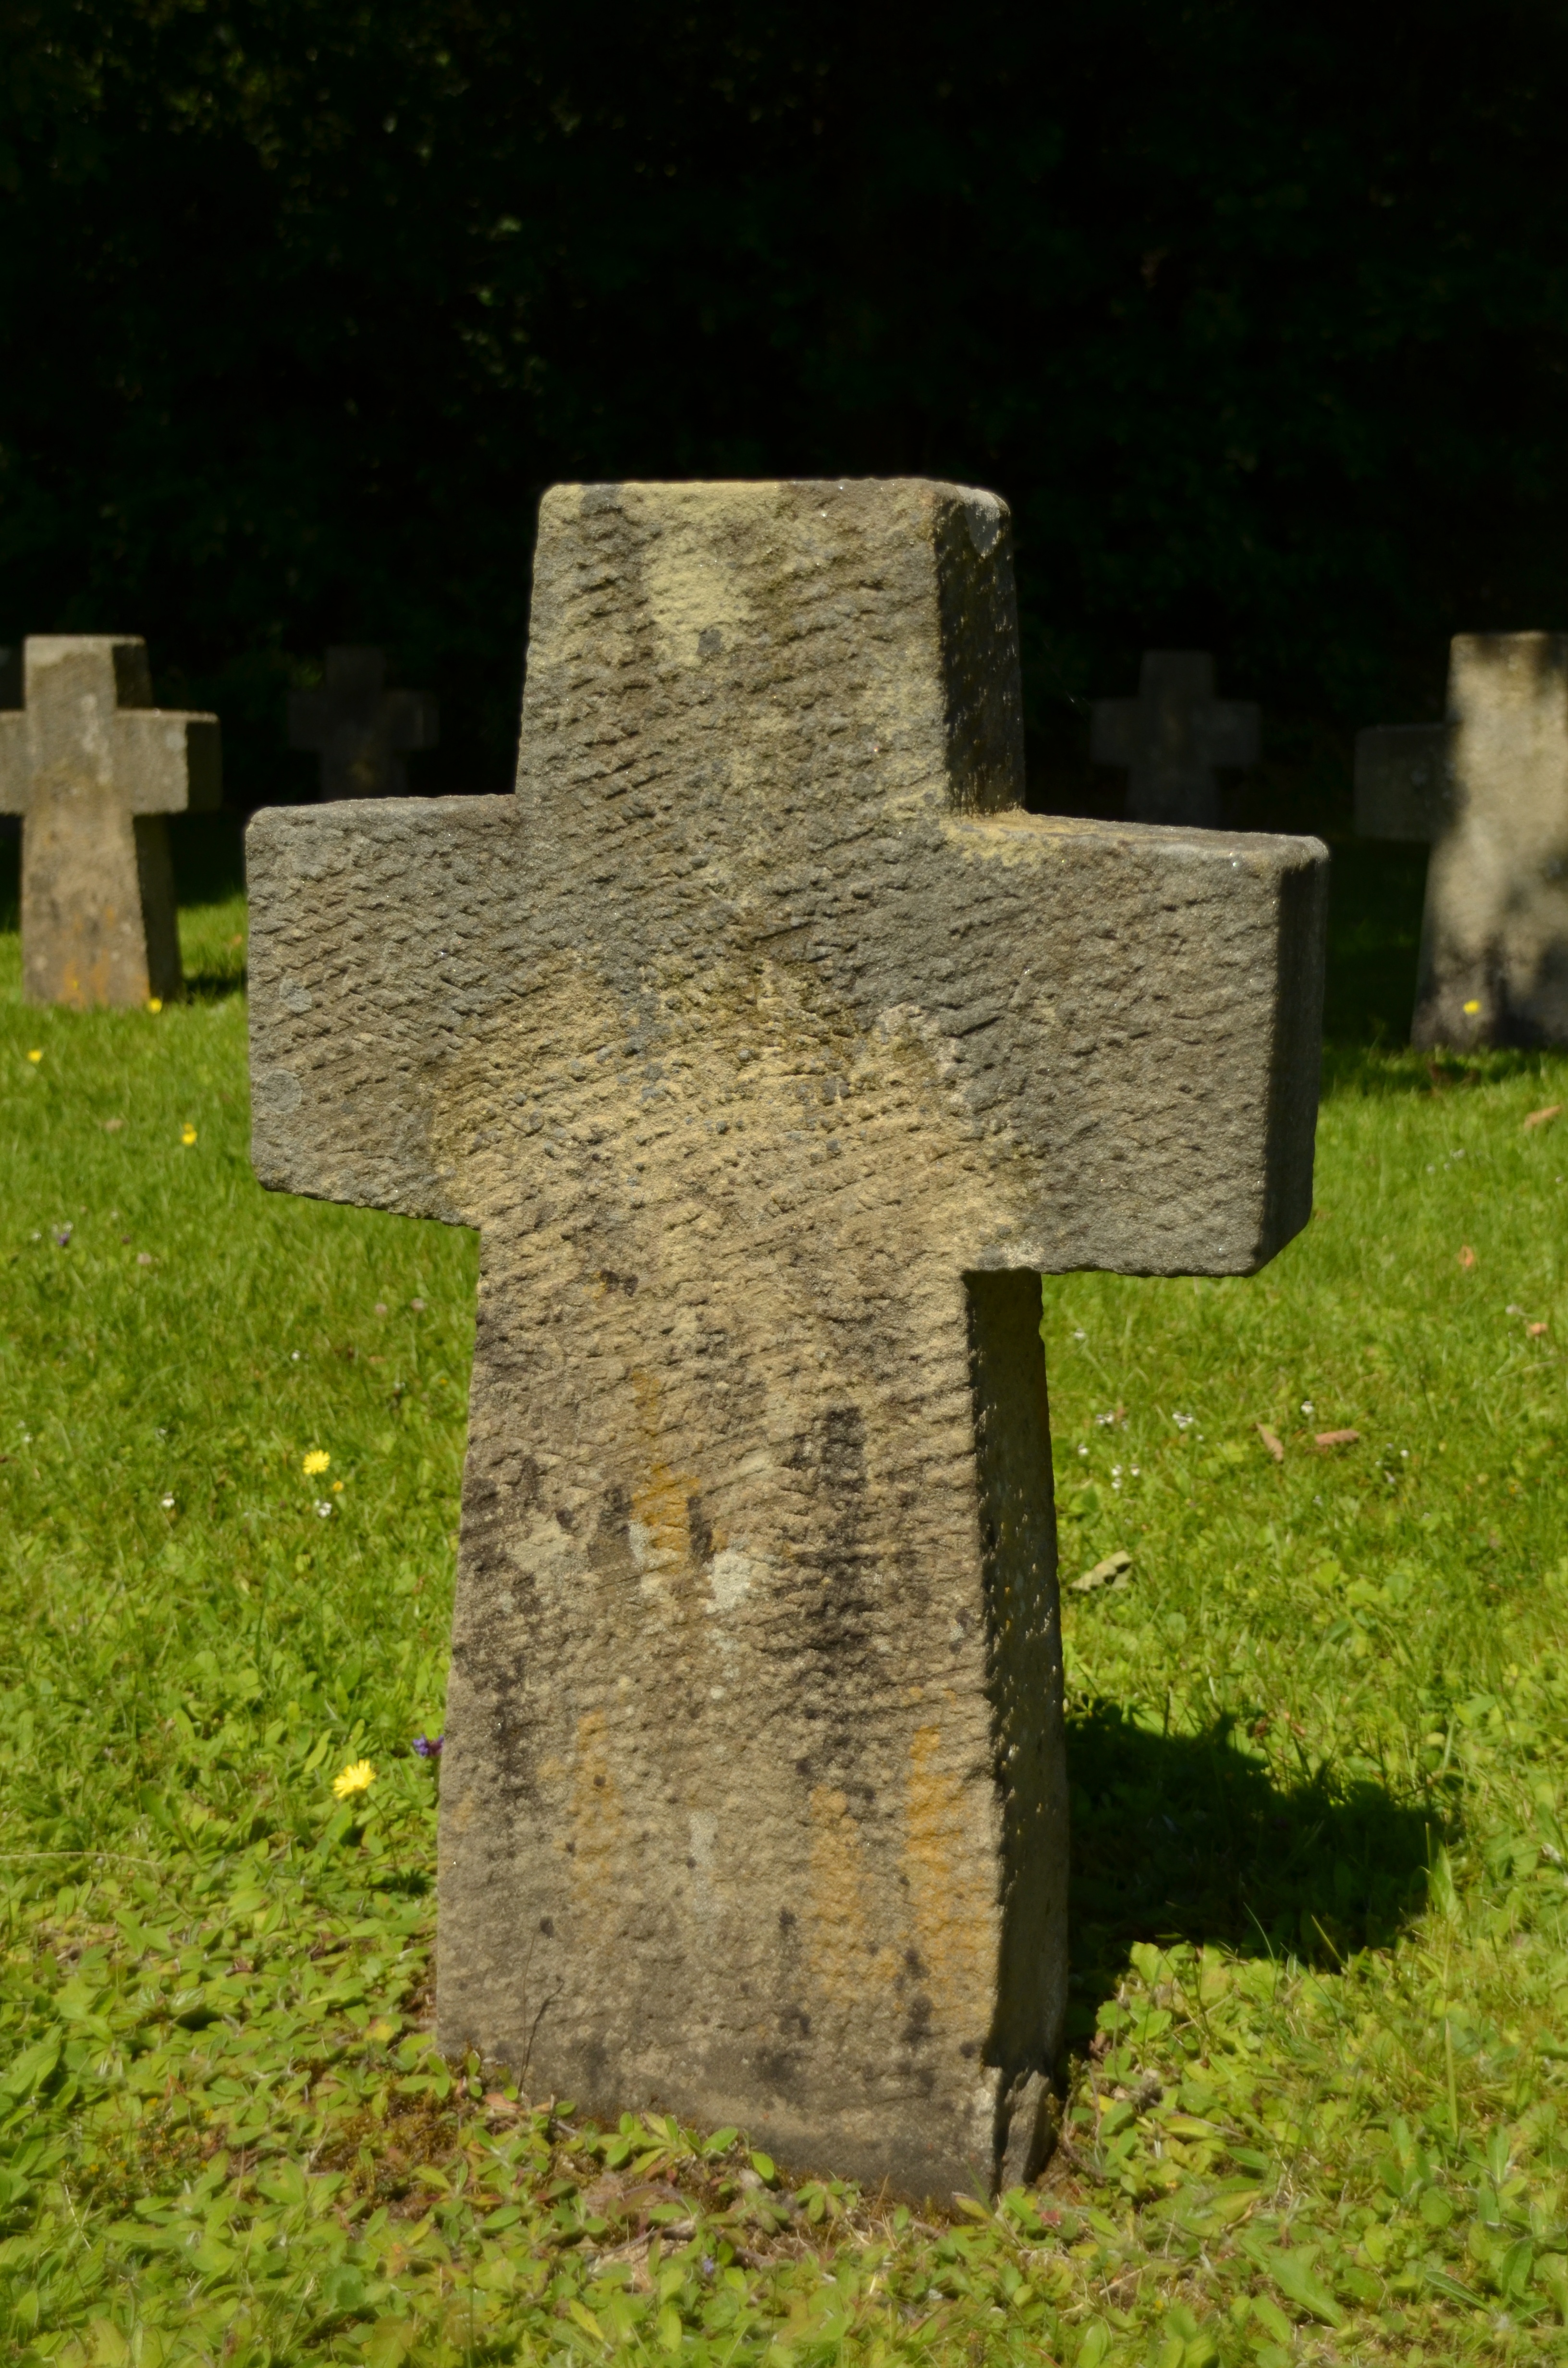
monument, military, soldier, symbol, cross, cemetery, grave, war, headstone, commemorate, germany, caught, second world war, concentration camp, labor camp, hinzert